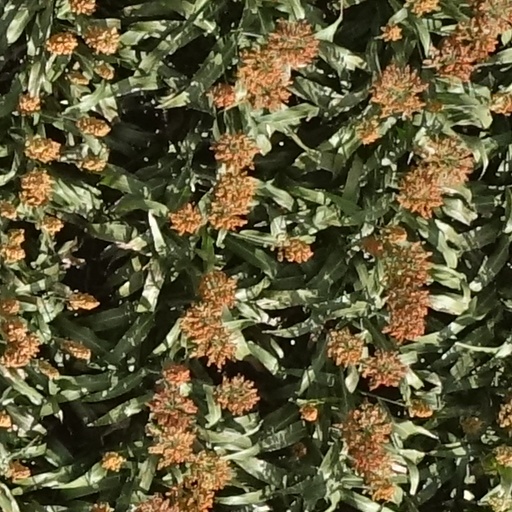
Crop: sorghum